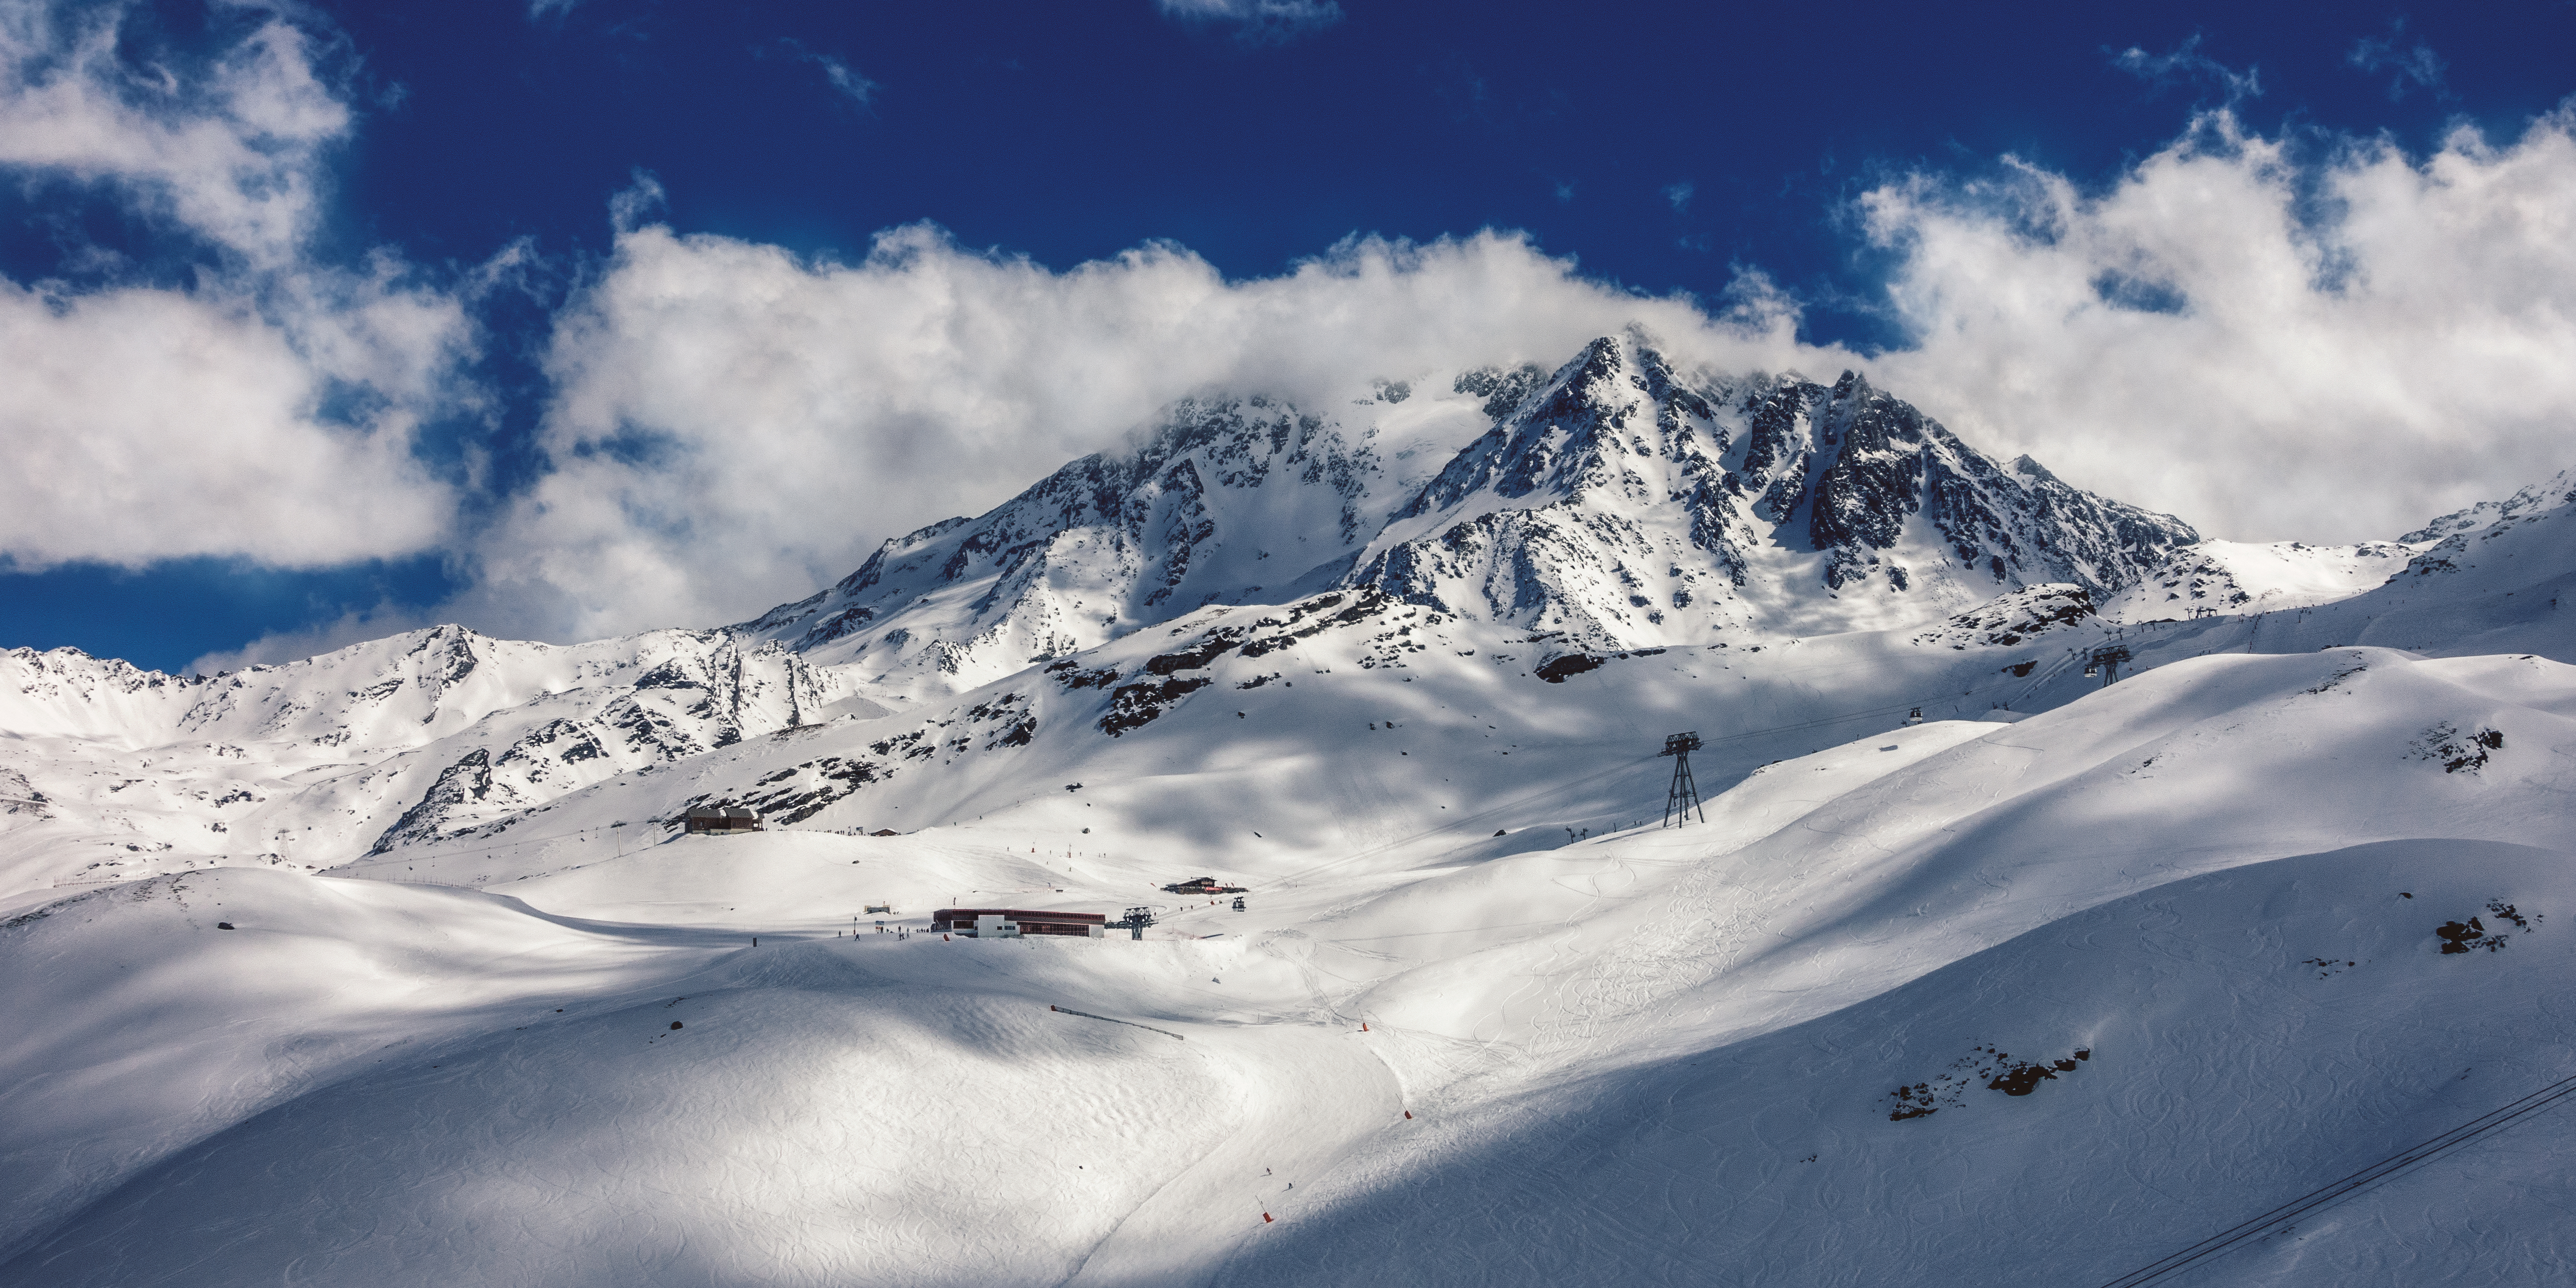
landscape, nature, mountain, snow, cold, winter, cloud, mountain range, ice, scenery, weather, skiing, season, ridge, summit, winter sport, clouds, alps, ski, piste, landform, ski touring, snow peak, ski mountaineering, ski equipment, mountainous landforms, geological phenomenon